Oregon Supreme Court

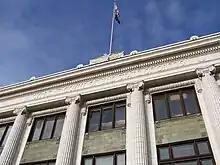
Exterior of Supreme Court Building

The next important case came in 1935 when the state's top court ruled in "State v. De Jonge", 152 Or. 315, 51 P.2d 674 (1935) that the 14th Amendment did not protect Communist Party organizers from prosecution under Oregon's criminal syndicate law. However, the U.S. Supreme Court would overturn this decision in "De Jonge v. Oregon", 299 U.S. 353 (1937). Another important case came in 1960 as the Oregon court ruled against the United States government in "State Land Board v. United States", 222 Or. 40, 352 P.2d 539 (1960). In that case the court ruled that state estate laws trumped a federal statute concerning the property of U.S. Veterans who died at Veterans Administration hospitals without a valid will. The U.S. Supreme Court then overturned the Oregon Supreme Court's decision in "United States v. Oregon", 366 U. S. 643 (1961).